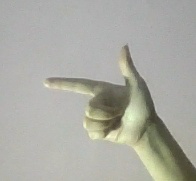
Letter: yaa